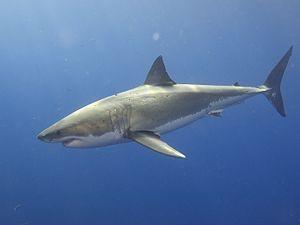
Les Lamnidés ou Lamnidae est une des 35 familles de requins incluant le grand requin blanc.